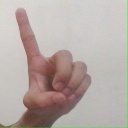
अक्षर: ड